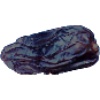
Label: Dates 1